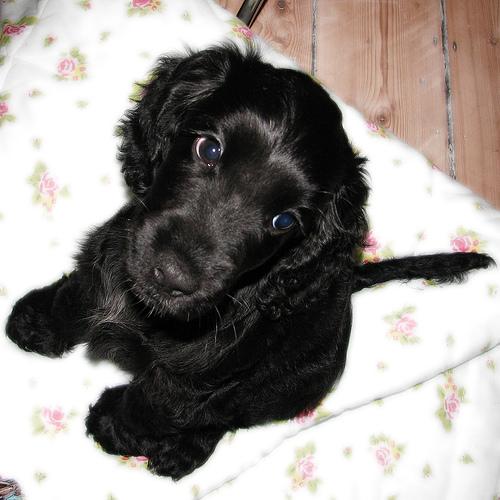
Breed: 286-n000111-cocker_spaniel